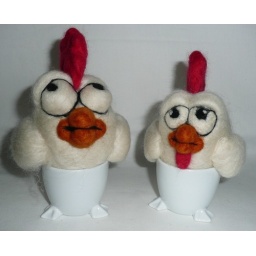
needle felted chickens perched securely in chicken footed porcelain egg cup